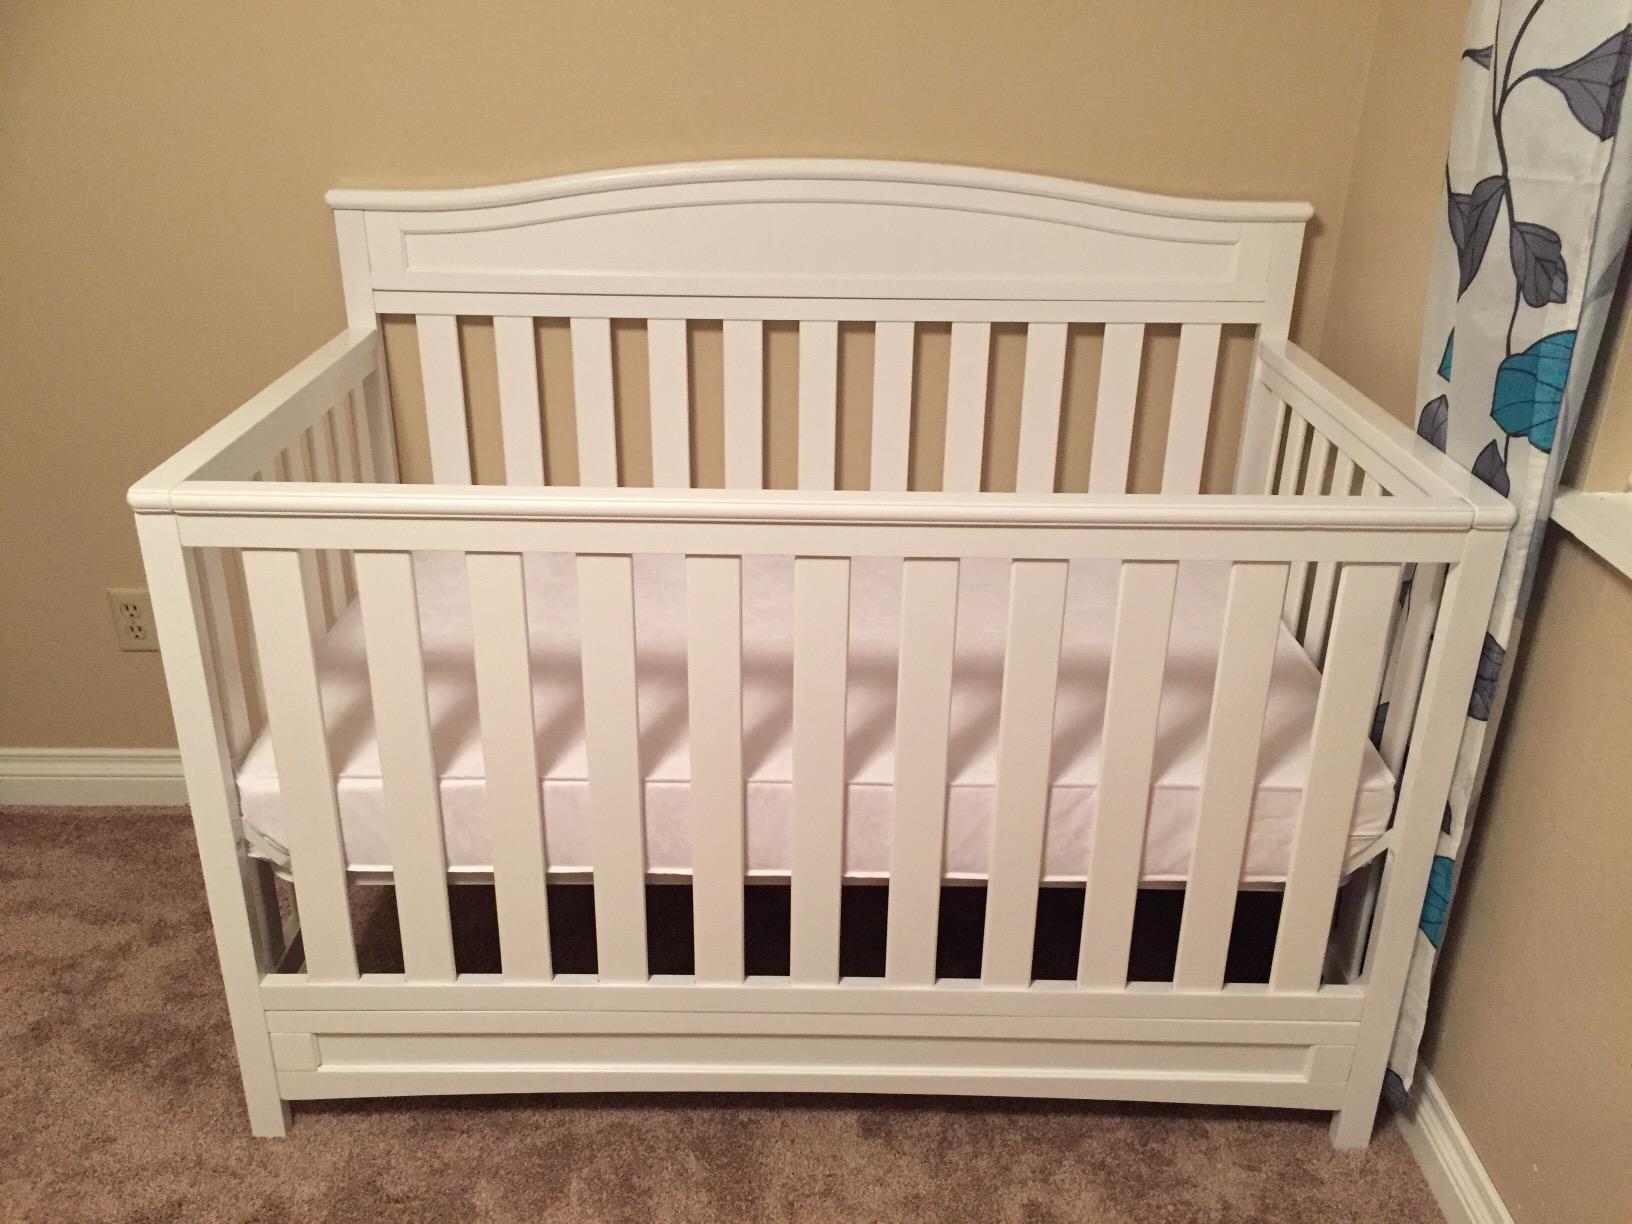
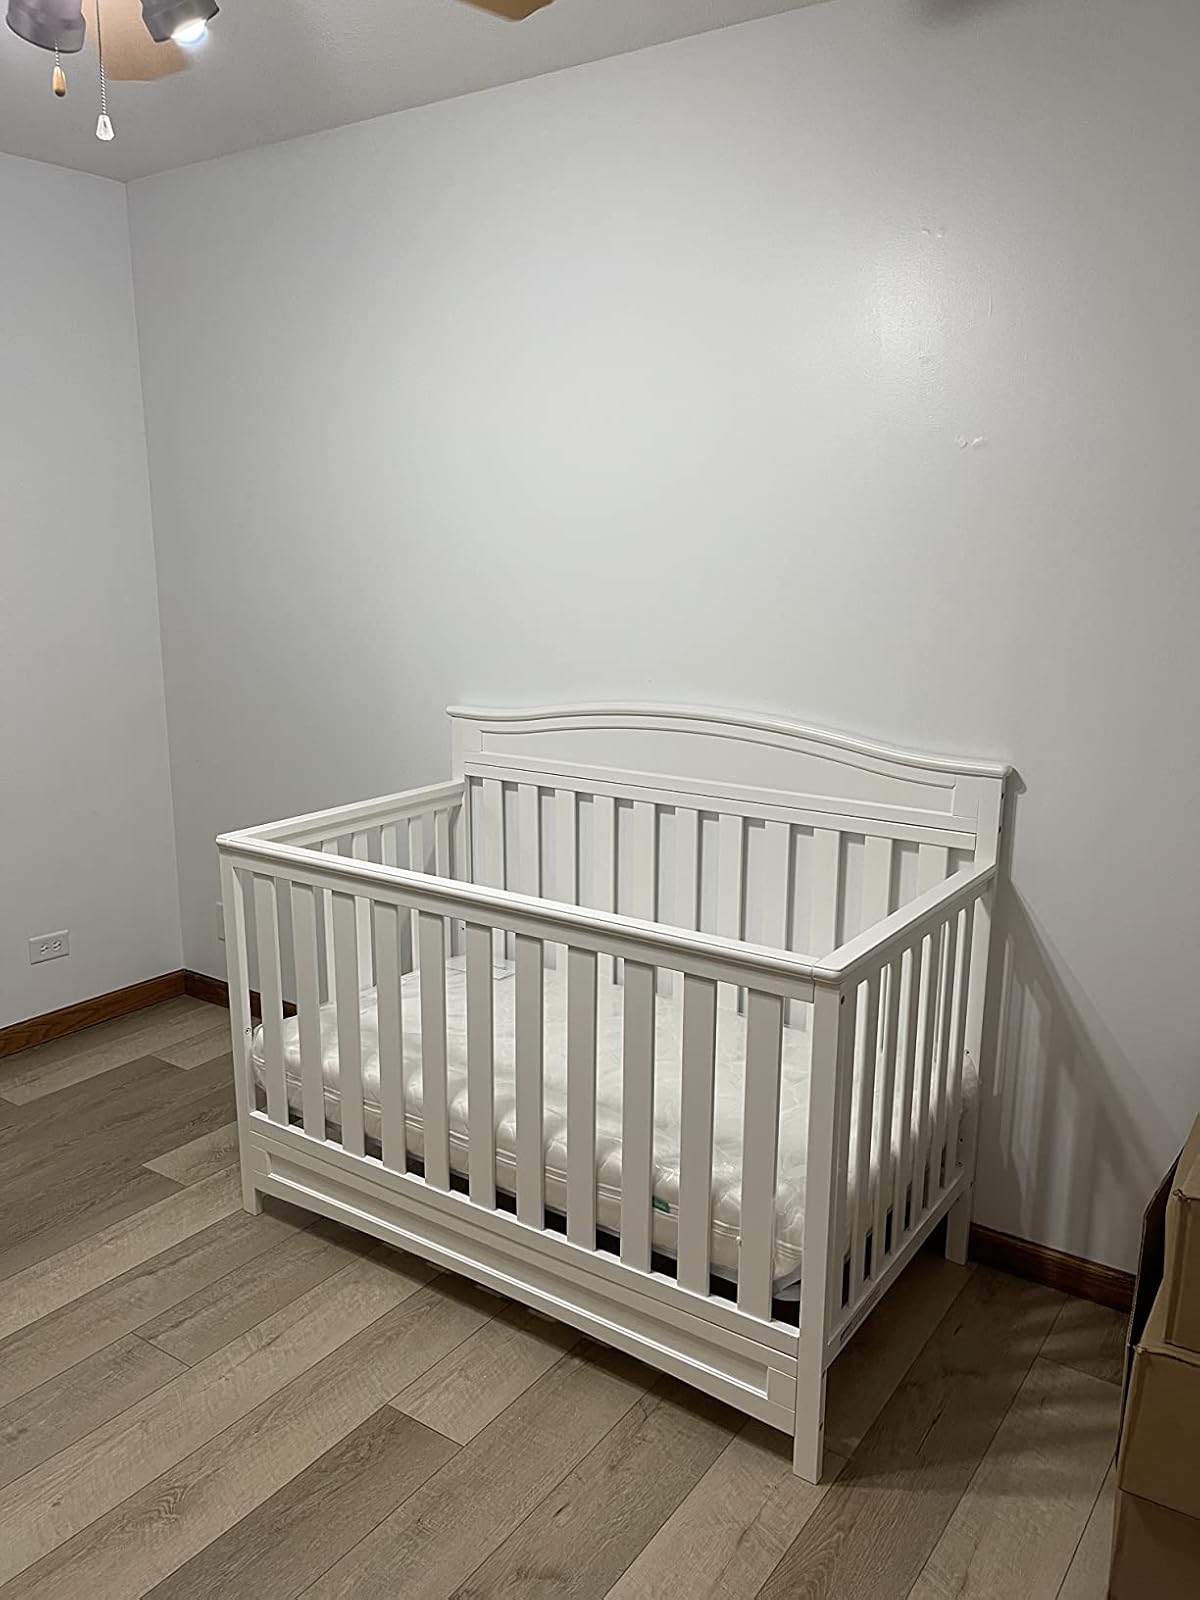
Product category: products_crib
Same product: yes